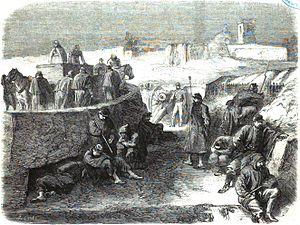
Expédition du Mexique. — Tranchée et batterie devant le pénitencier, a Puebla. — D'après un croquis de M. V. Pierson.
Cette page concerne l’année 1863 du calendrier grégorien.